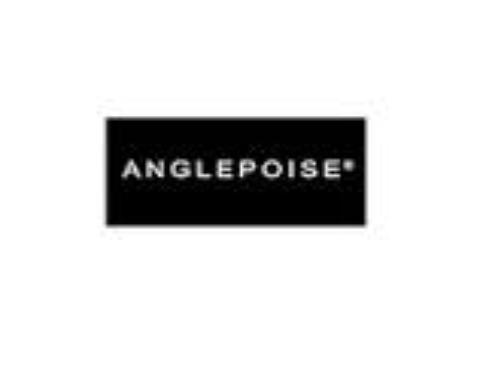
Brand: anglepoise
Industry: Necessities